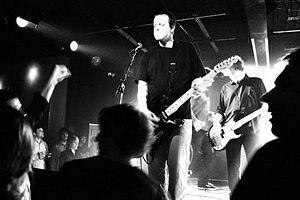
Guided by Voices est un groupe de rock indépendant américain, originaire de Dayton, dans l'Ohio. Il s'articule autour de la personne de Robert Pollard. Le groupe a connu de nombreux changements de personnel, Pollard seul demeurant en place de 1986 jusqu'à la séparation de Guided by Voices, le 31 décembre 2004, après un concert d'adieu de plus de quatre heures, au cours duquel GBV interprète 63 morceaux, au club Metro de Chicago, Illinois. L'album Bee Thousand est classé 10ᵉ par Pitchfork dans sa sélection des 100 meilleurs albums des années 1990. Le morceau Teenage FBI est utilisé dans Buffy contre les vampires.